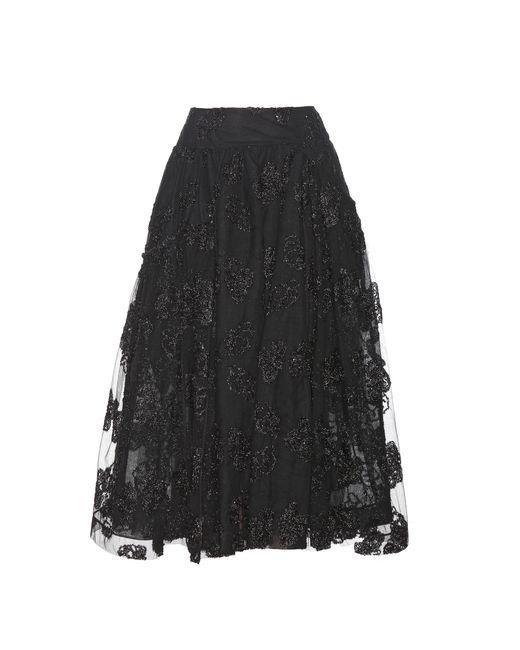
Schwarzer Rock im Netzdesign für Damen